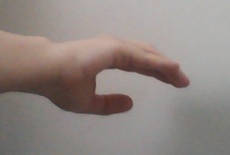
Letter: jeem